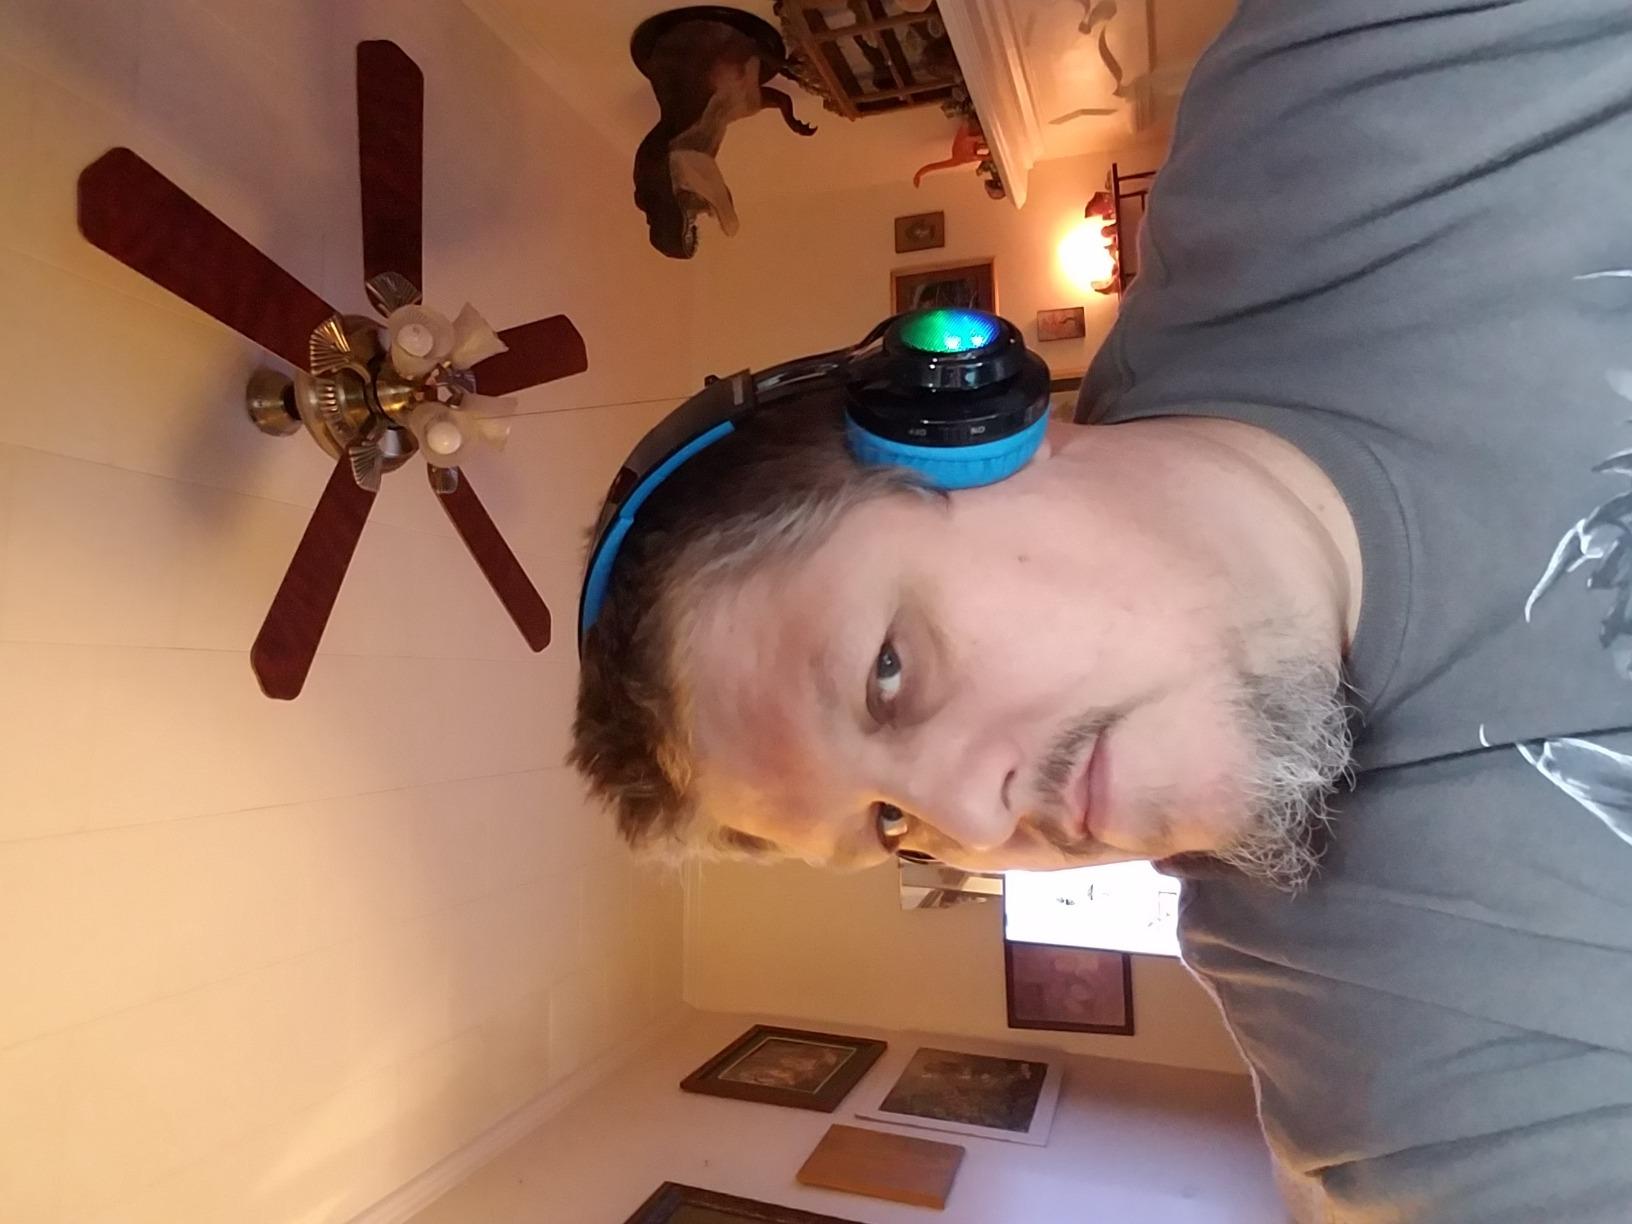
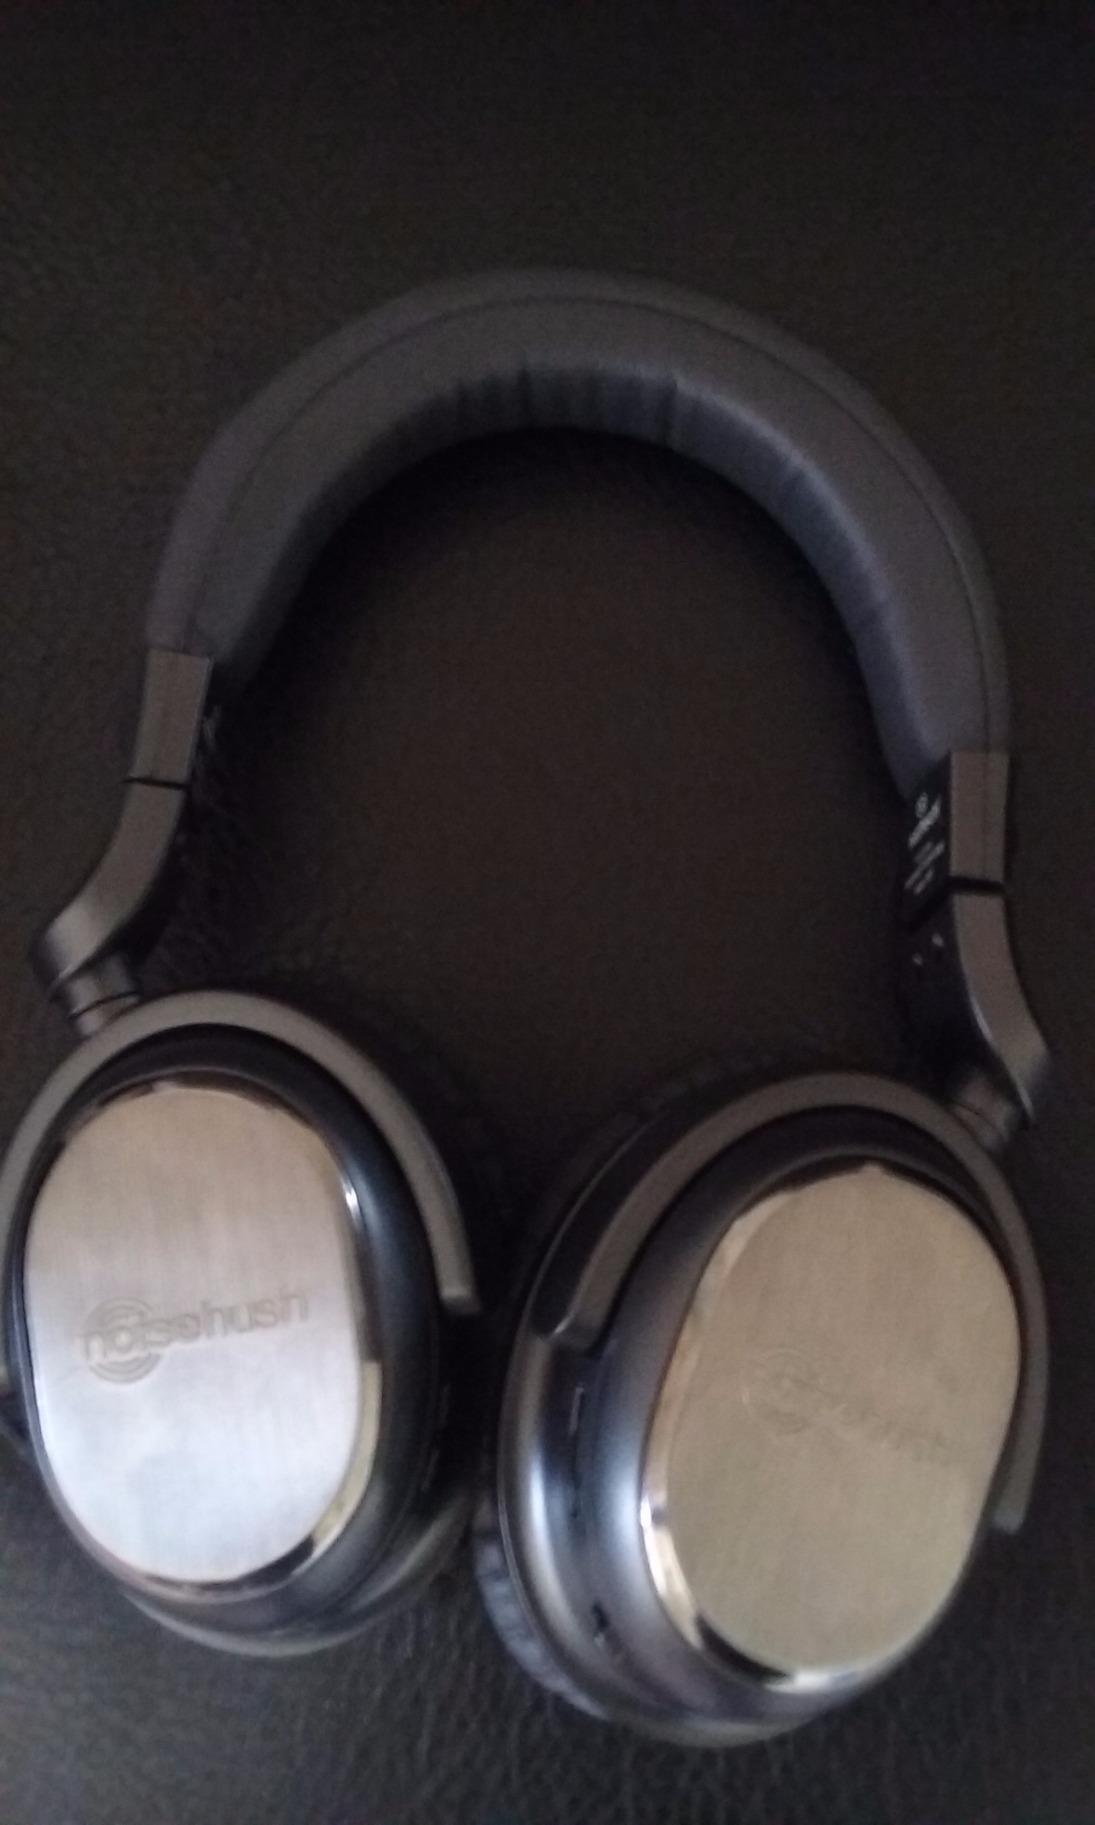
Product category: headphones
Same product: no